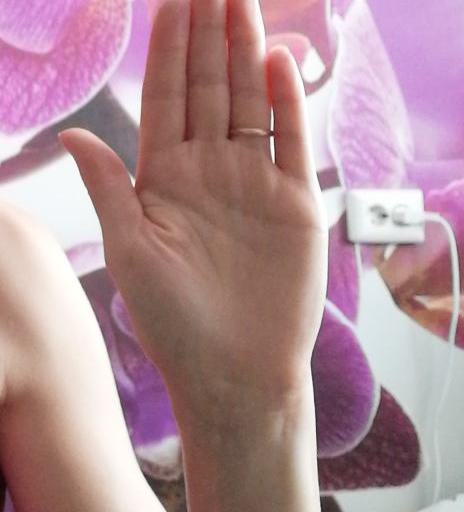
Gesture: stop